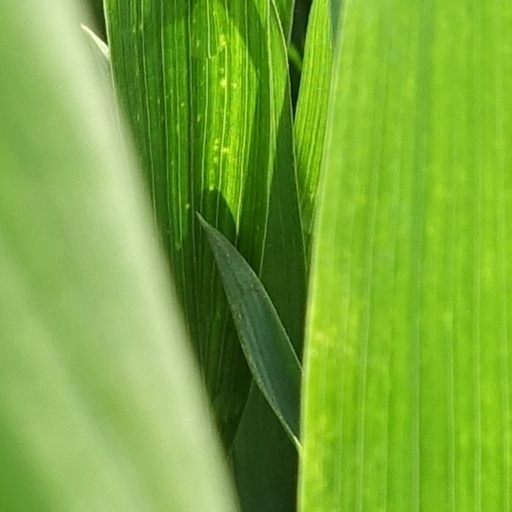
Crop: wheat